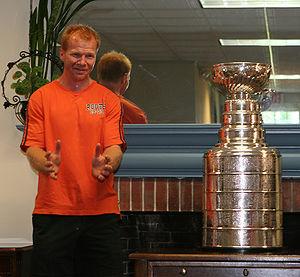
Glen Wesley est un joueur professionnel de hockey sur glace. Il a été champion de la Coupe Stanley en 2006 avec les Hurricanes de la Caroline de la Ligue nationale de hockey.